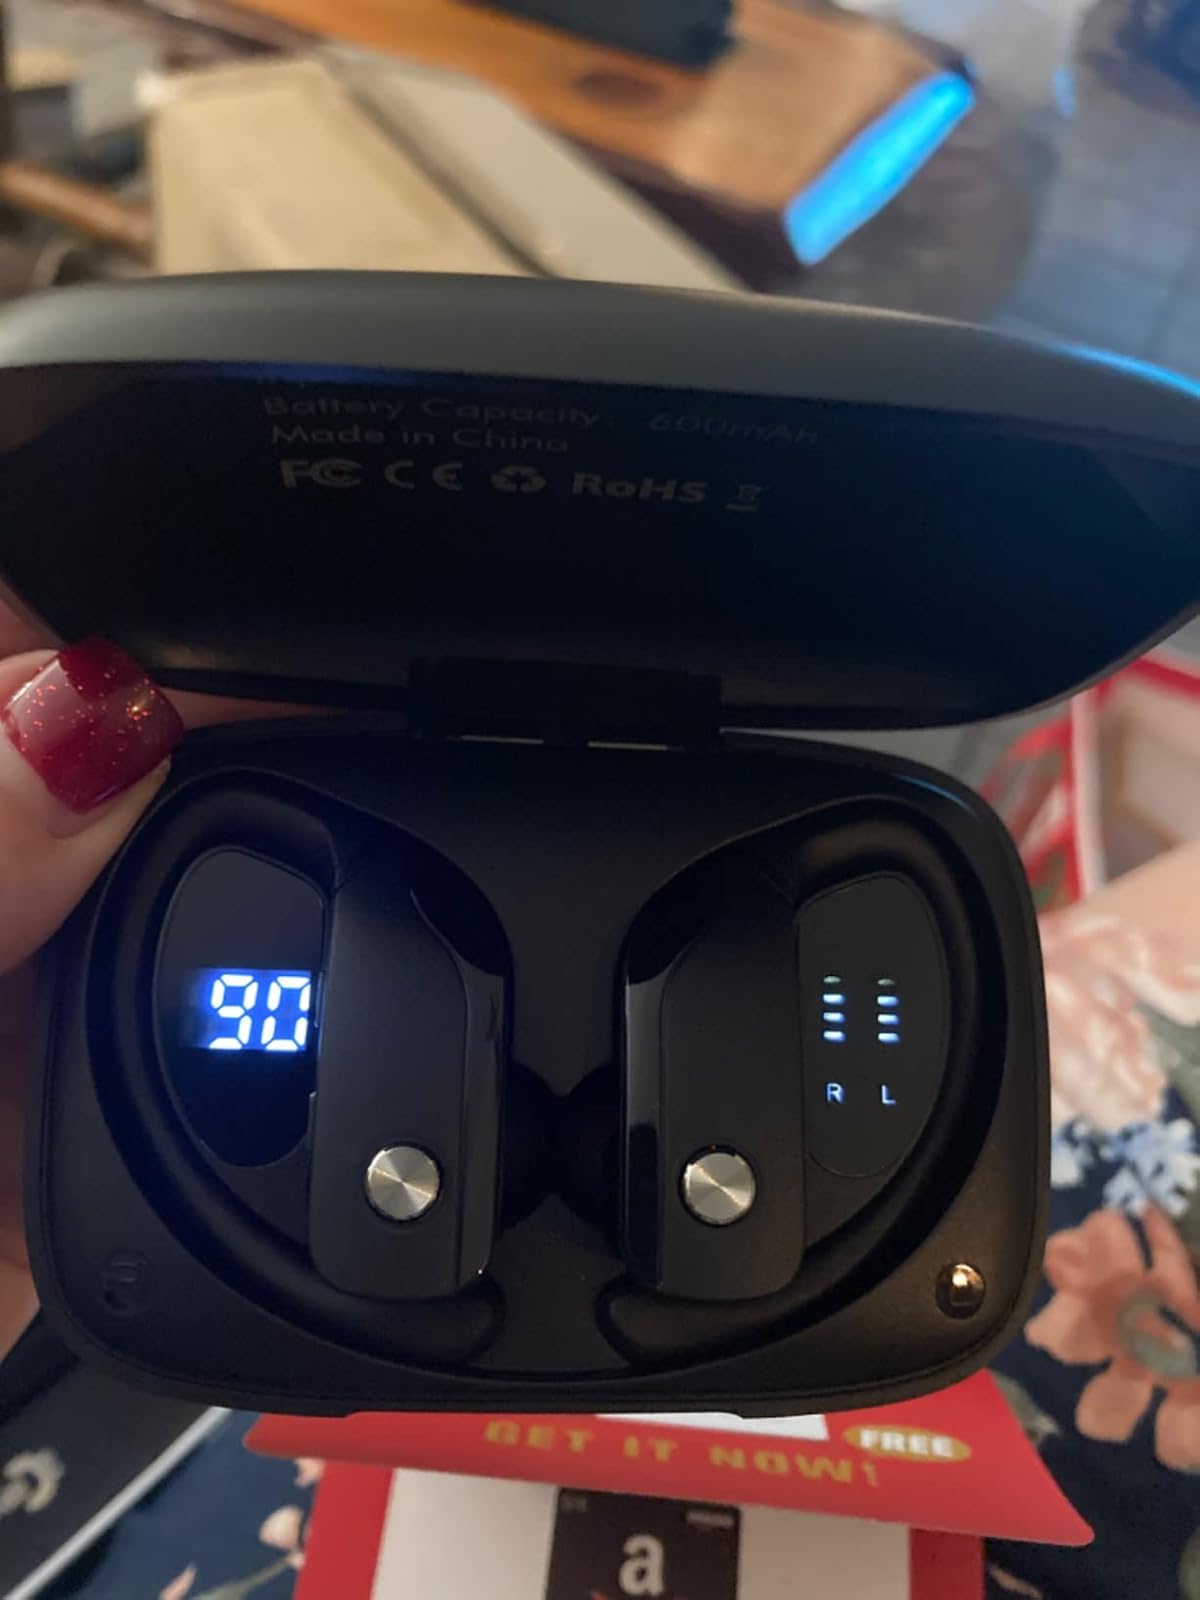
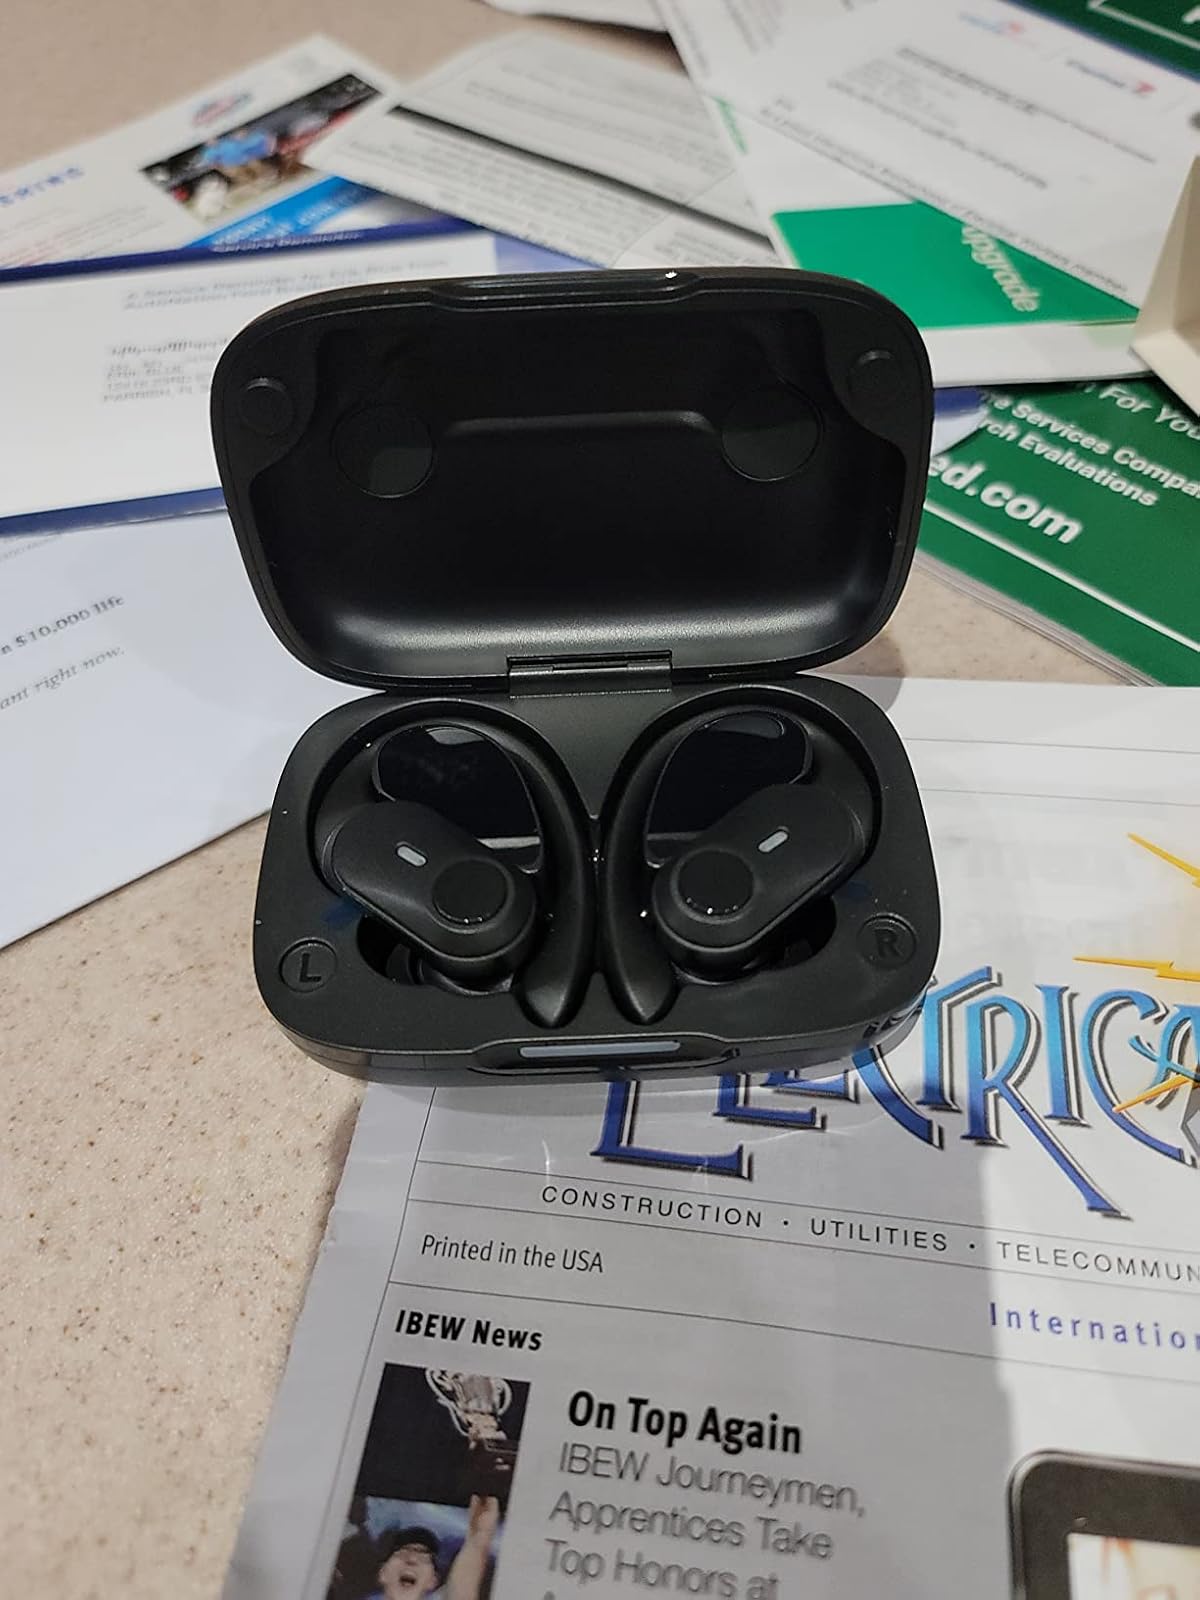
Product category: earbuds
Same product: no